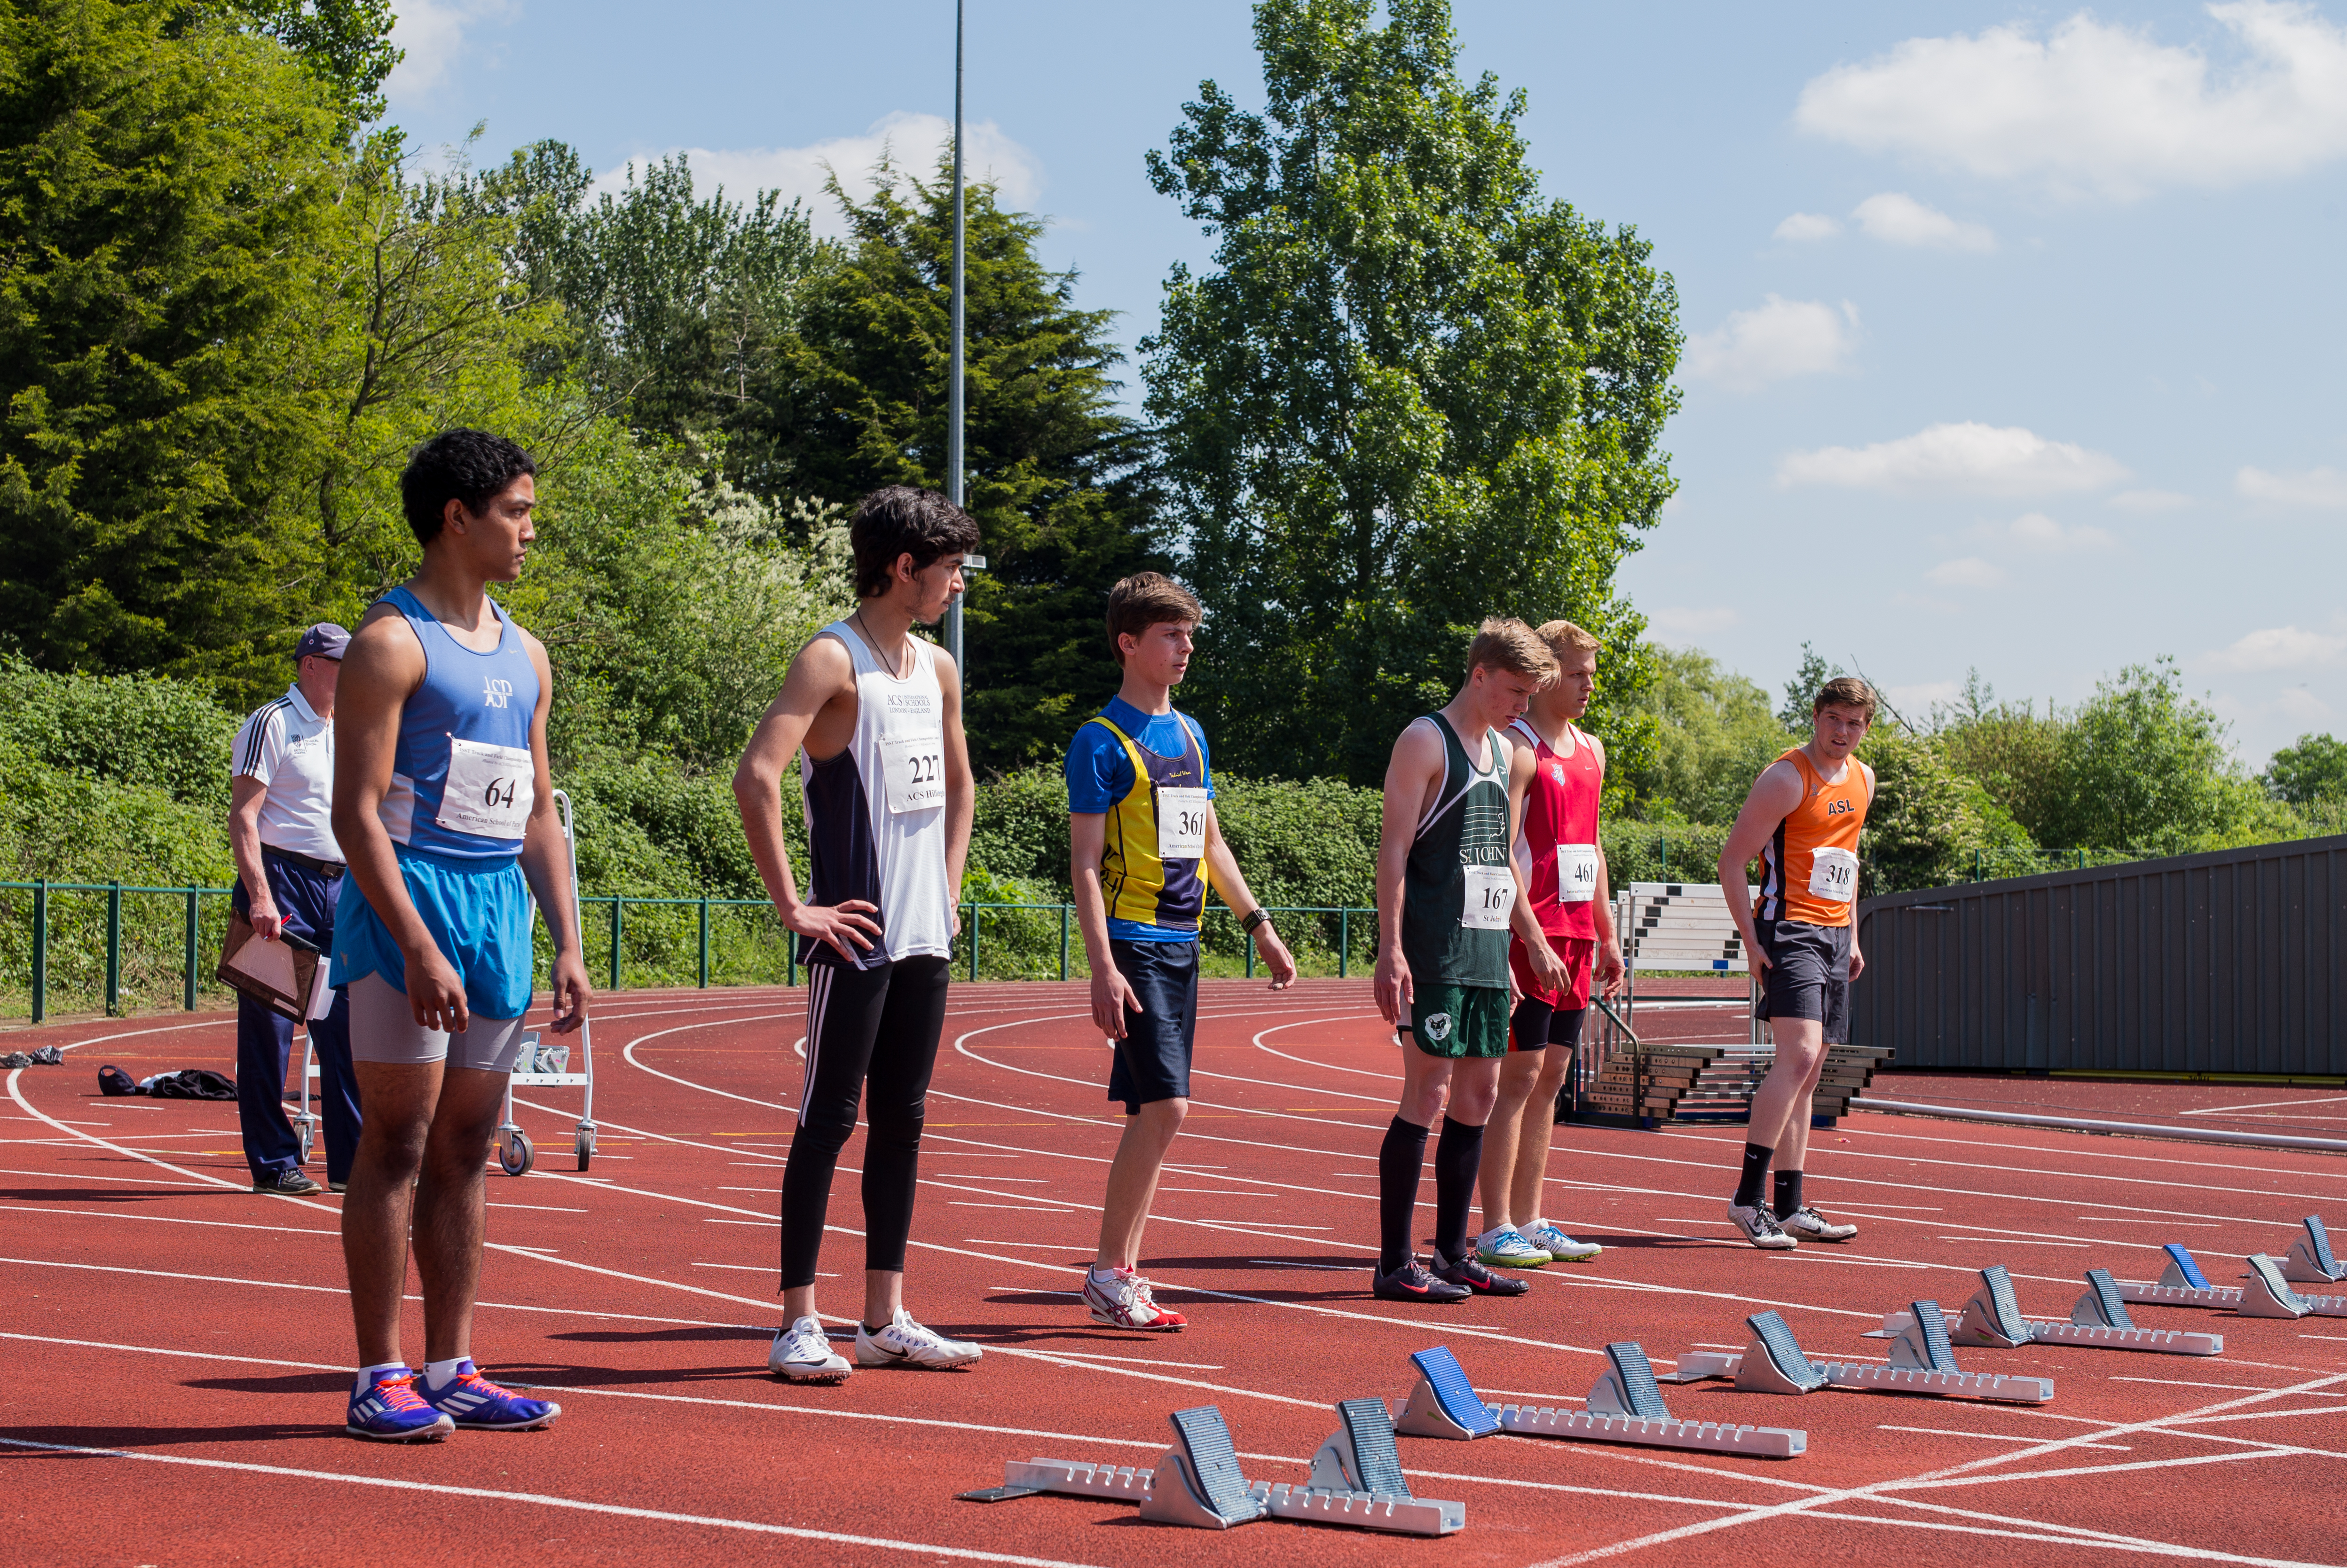
outdoor, track, field, running, europe, high, runner, ash, england, 2016, race, competition, london, hague, international, girls, m, american, team, sports, boys, racing, 50, school, championship, junior, leica, 240, summilux, varsity, athlete, athletics, athletes, meet, isst, hillingdon, sprint, endurance sports, duathlon, track and field athletics, middle distance running, 800 metres